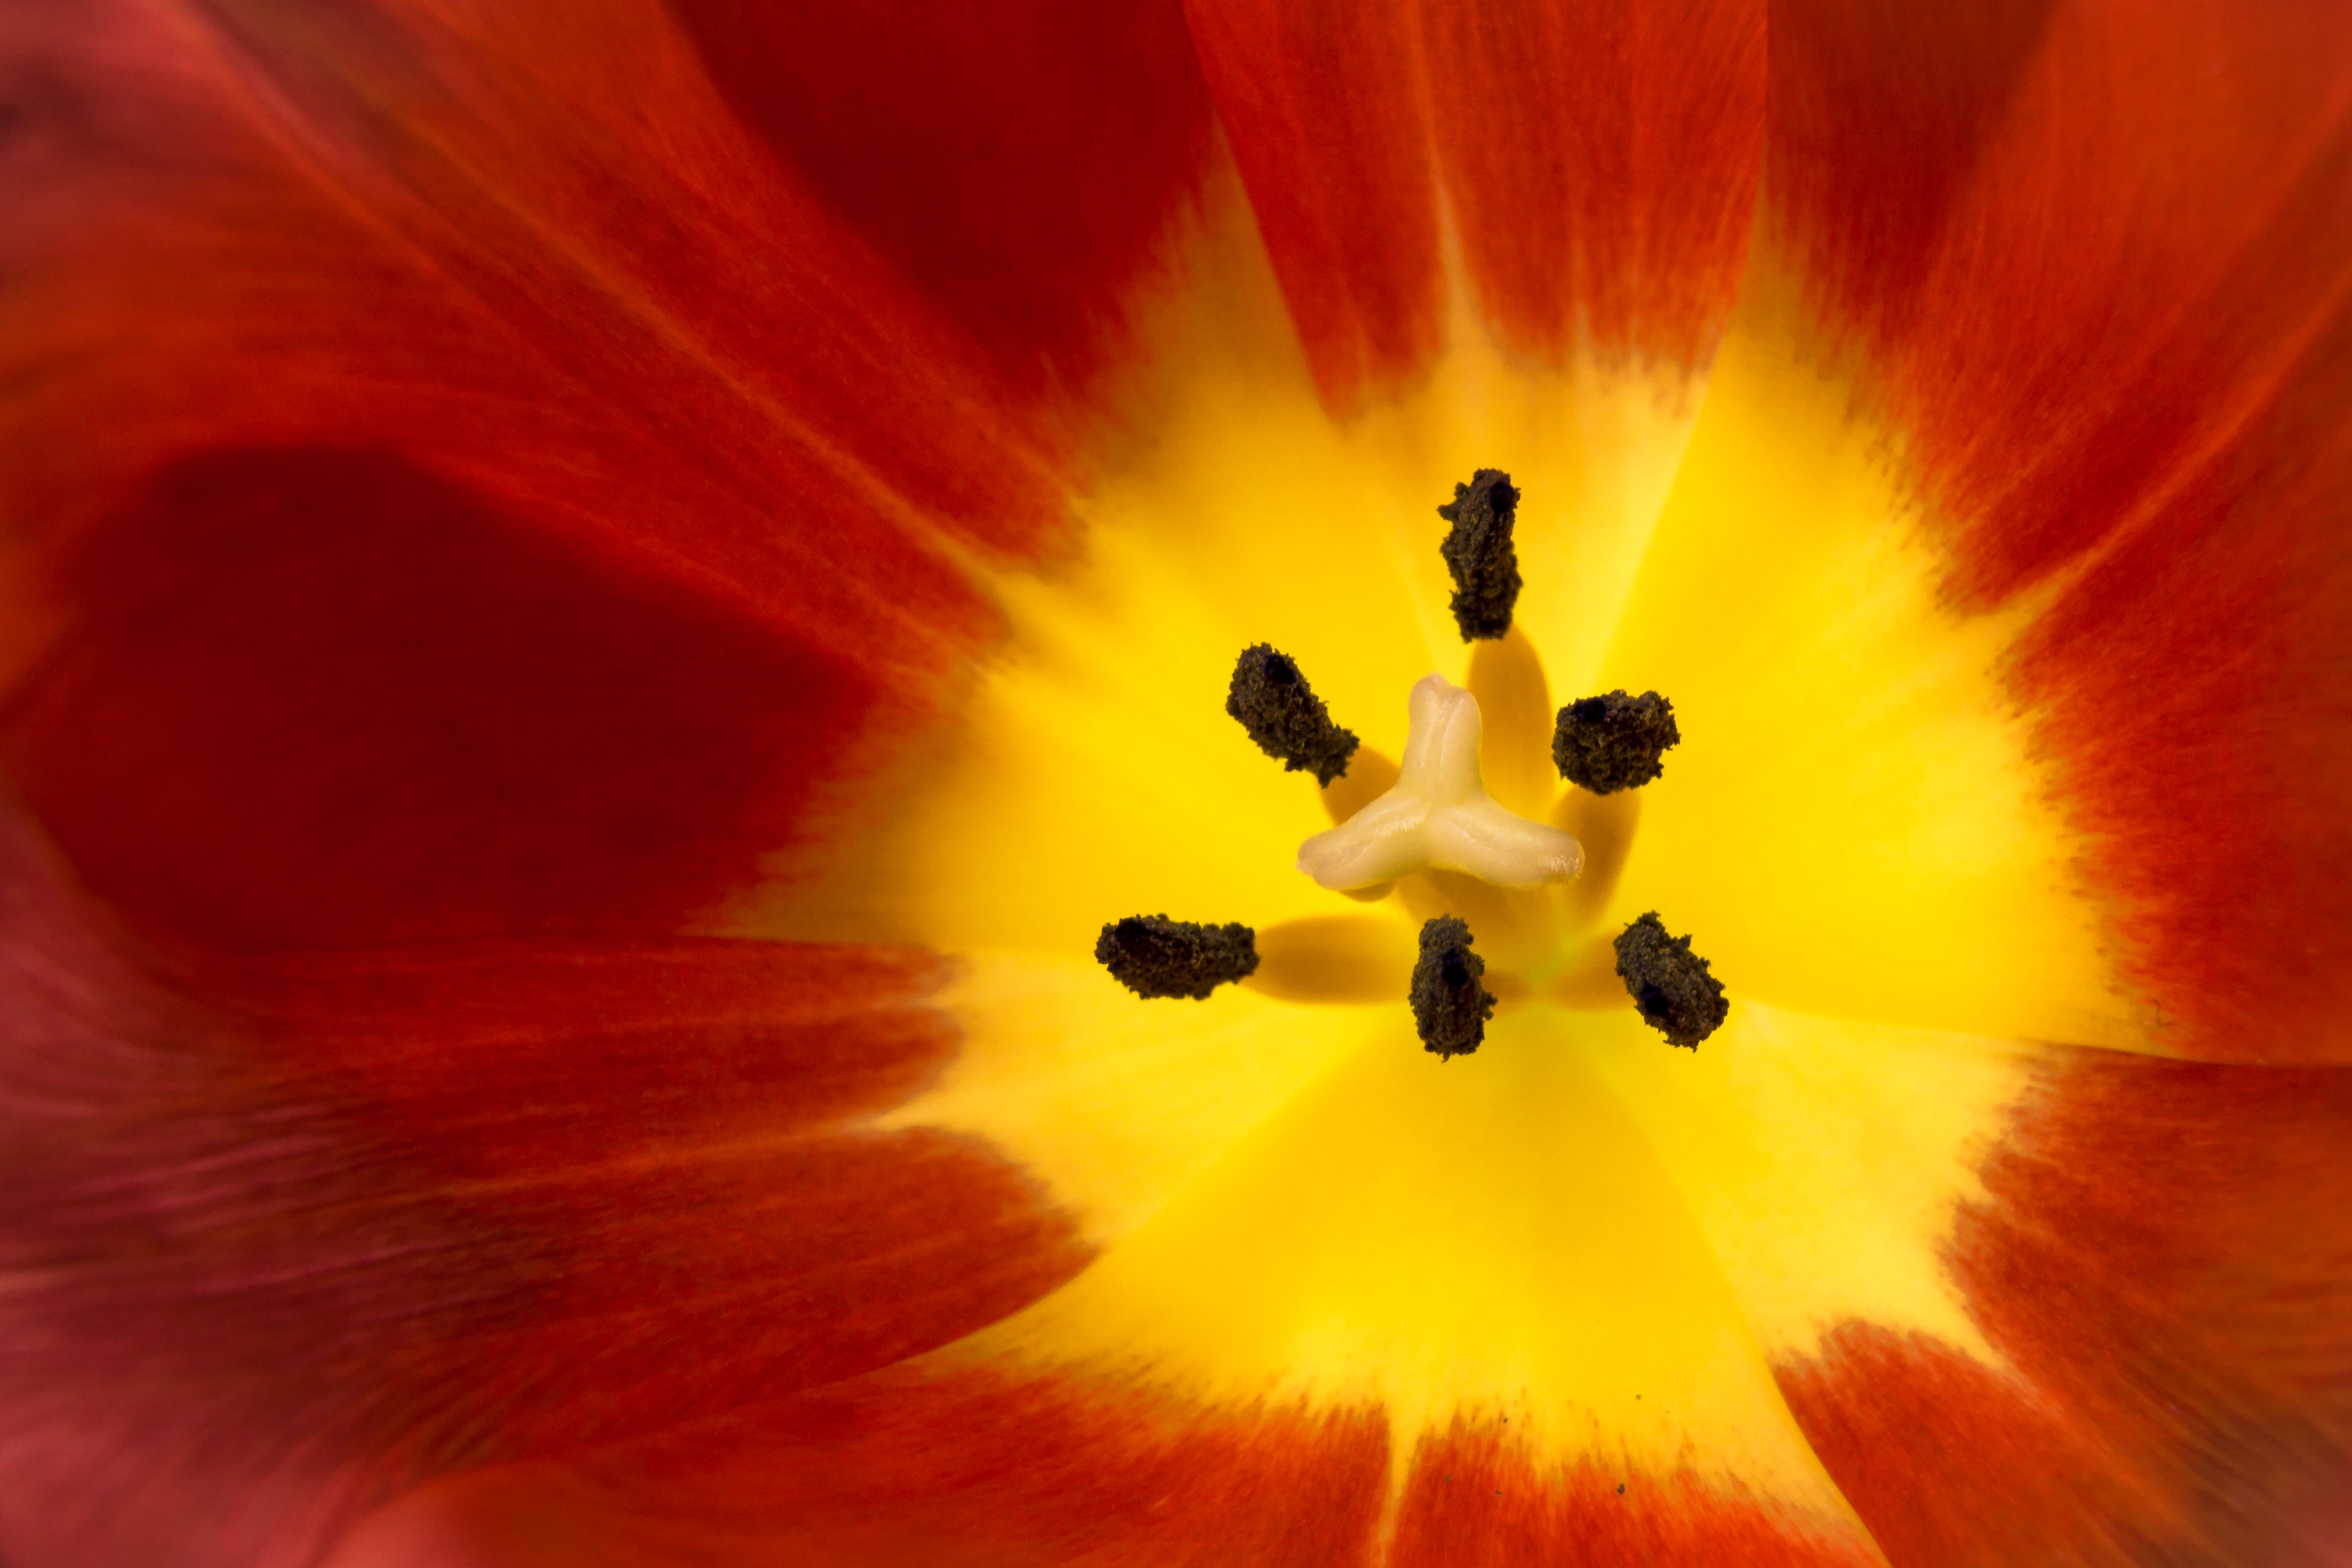
nature, blossom, plant, sun, photography, sunlight, flower, petal, bloom, tulip, pollen, spring, red, macro, yellow, close, flora, close up, poppy, early bloomer, spring flower, full bloom, macro photography, flowering plant, computer wallpaper, land plant